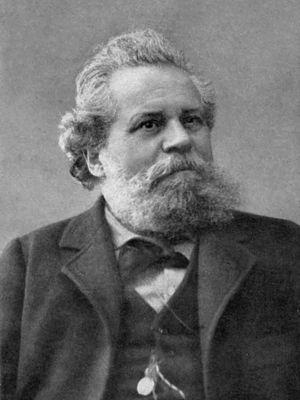
Giosuè Alessandro Giuseppe Carducci est un poète italien né à Valdicastello, un hameau de Pietrasanta, le 27 juillet 1835, et mort à Bologne le 16 février 1907. Il est le premier Italien à recevoir le prix Nobel de littérature, en 1906.